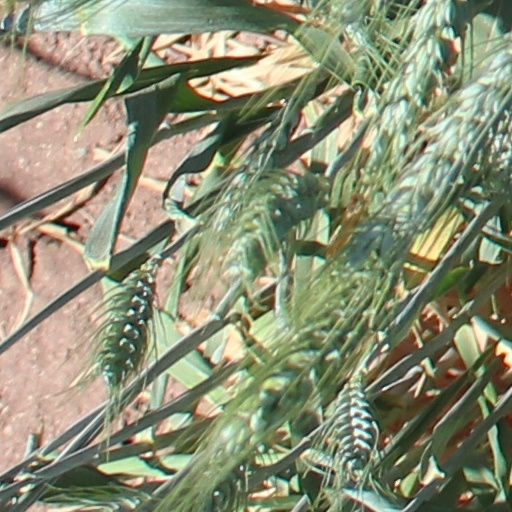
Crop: wheat